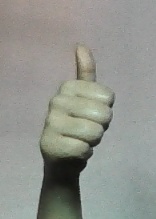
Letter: aleff